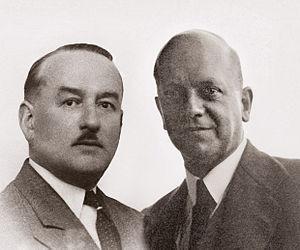
Baume & Mercier, est une société suisse d’horlogerie de luxe fondée en 1830, filiale du conglomérat de luxe Richemont.